The Bachelor Machine

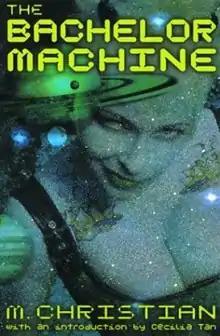
First edition, cover art by Larry Utley

The Bachelor Machine is a collection of erotic science fiction short stories by M. Christian. It was first published in 2003 by Green Candy Press; the book is introduced by Cecilia Tan. It was republished in 2010 by Circlet Press with a new foreword by Kit O'Connell. The stories take place in a wide variety of settings, with an assortment of themes and widely differing tone, from grim to humorous. There is also a wide variety of sexual acts depicted in the work, including many which are not possible with modern technology, involving a wide variety of partners in heterosexual, bisexual, homosexual and sometimes non-human couplings.